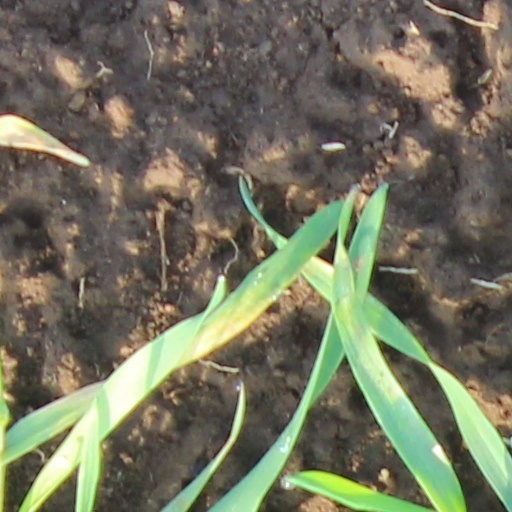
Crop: wheat